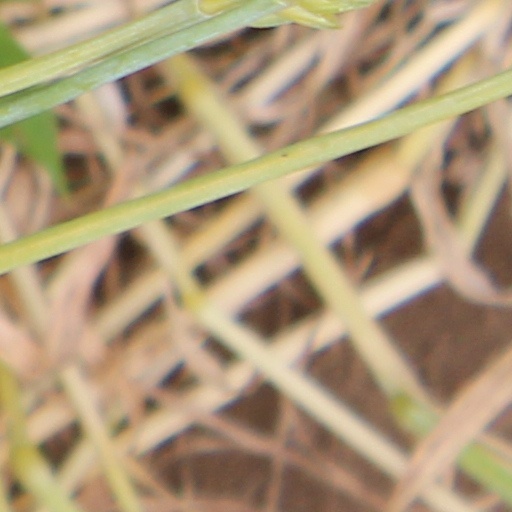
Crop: wheat